Snow Lake (Pakistan)

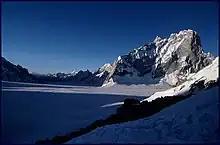
Looking east to Snow Lake

The journey to Snow Lake typically begins in Skardu, which can be reached by plane or jeep from Islamabad. From Skardu, a jeep takes travelers through the Braldu Gorge to the village of Askole. The trek from Askole initially proceeds towards K2, then turns northwest up the Biafo Glacier to Snow Lake. The descent differs from the ascent, going through the Hunza Valley and ending in Gilgit, from where a return to Islamabad can be arranged by plane or jeep.